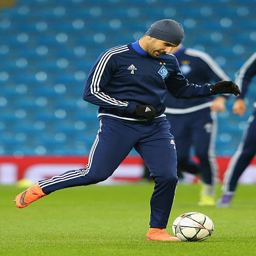
football player passes the ball during a training session .